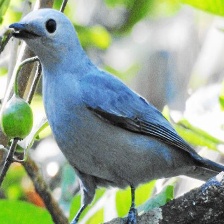
Species: GREY CUCKOOSHRIKE
Scientific name: CORACINA CAESIA